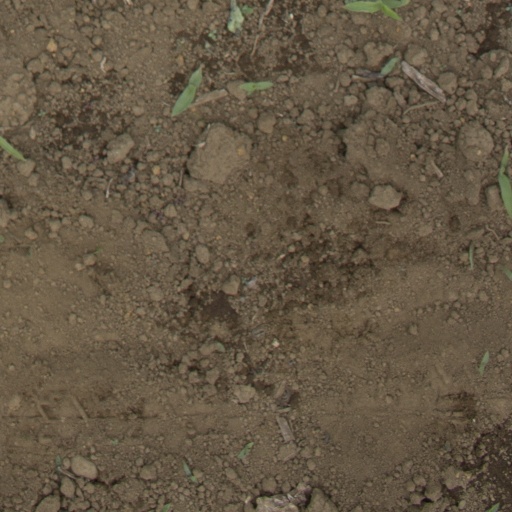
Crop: Jerusalem artichoke